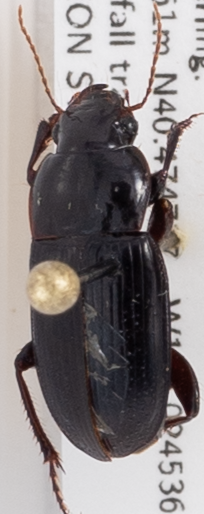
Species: Harpalus reversus
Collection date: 2018-09-06
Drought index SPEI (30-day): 1.106
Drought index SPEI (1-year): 0.71
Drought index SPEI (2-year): -0.018